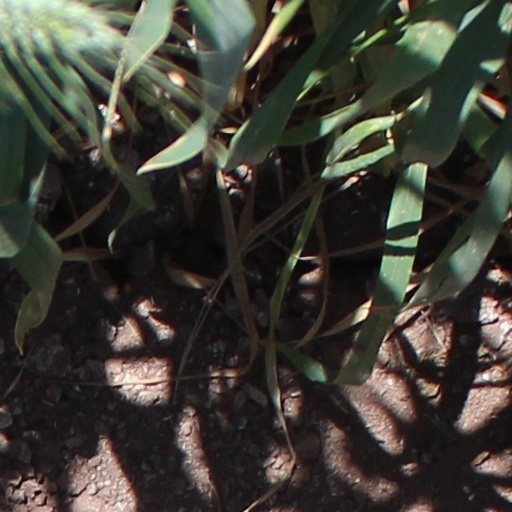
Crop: wheat